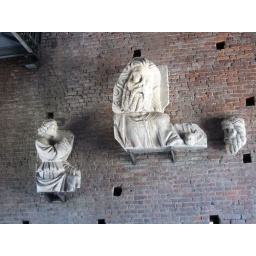
Carvings adorning the wall in the castle